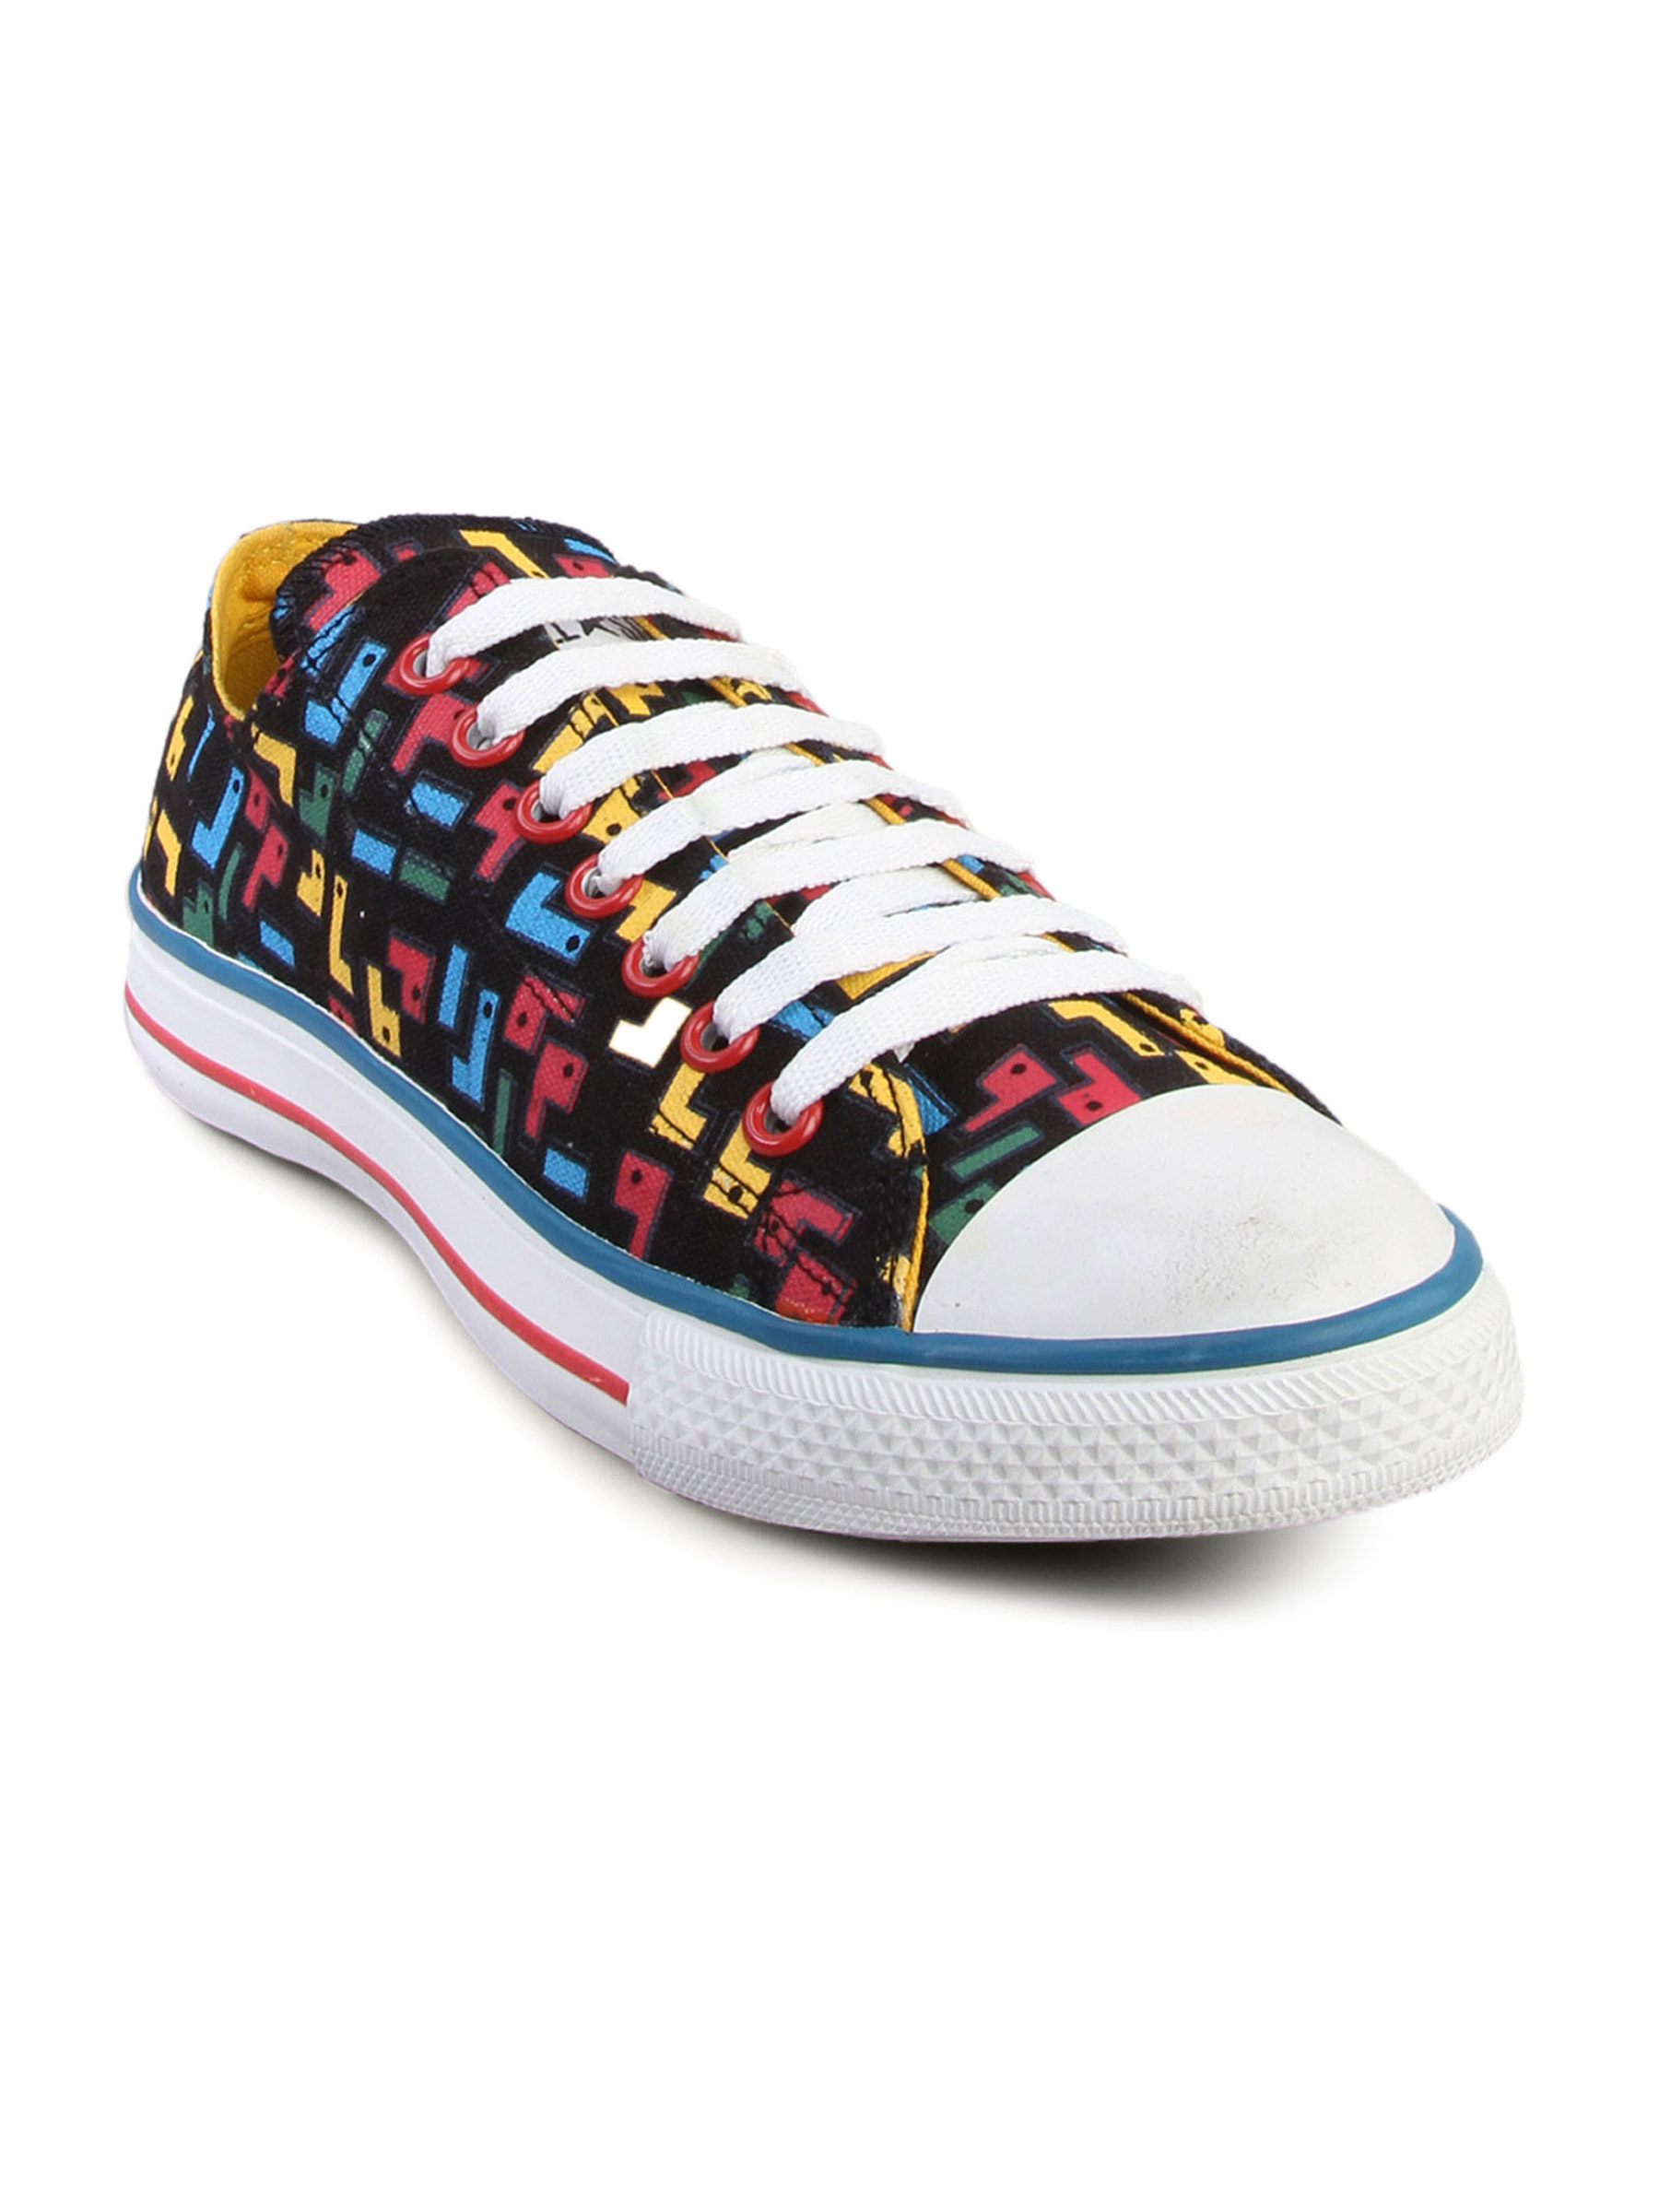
Converse Men's Chuck Taylor Digital Print Ox Black Canvas Shoe
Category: Footwear / Shoes / Casual Shoes
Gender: Men
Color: Black
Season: Summer 2011
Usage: Casual